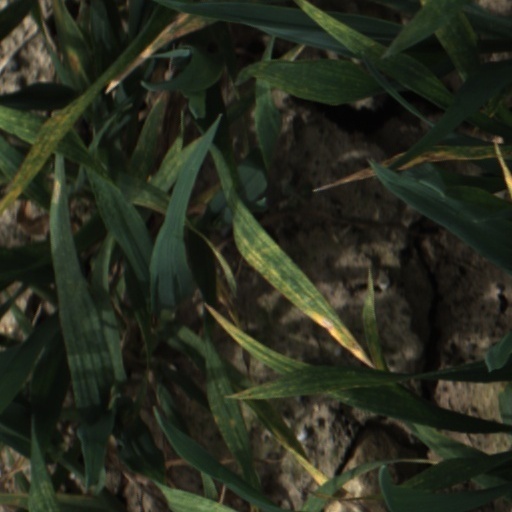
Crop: wheat